Jinkx Monsoon

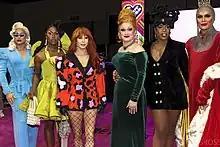
Jinkx Monsoon with her All Stars 7 castmates, minus Jaida Essence Hall and Yvie Oddly

In April 2022, it was announced that Monsoon would be competing on the seventh season of "RuPaul's Drag Race All Stars", the first all-winners edition of the franchise. She won the Snatch Game in the second episode with her impressions of Natasha Lyonne and Judy Garland. She also won the fourth, fifth, ninth, and tenth episodes. On July 29, 2022, she was crowned the winner and anointed with the title "Queen of All Queens" with a cash prize of $200,000.